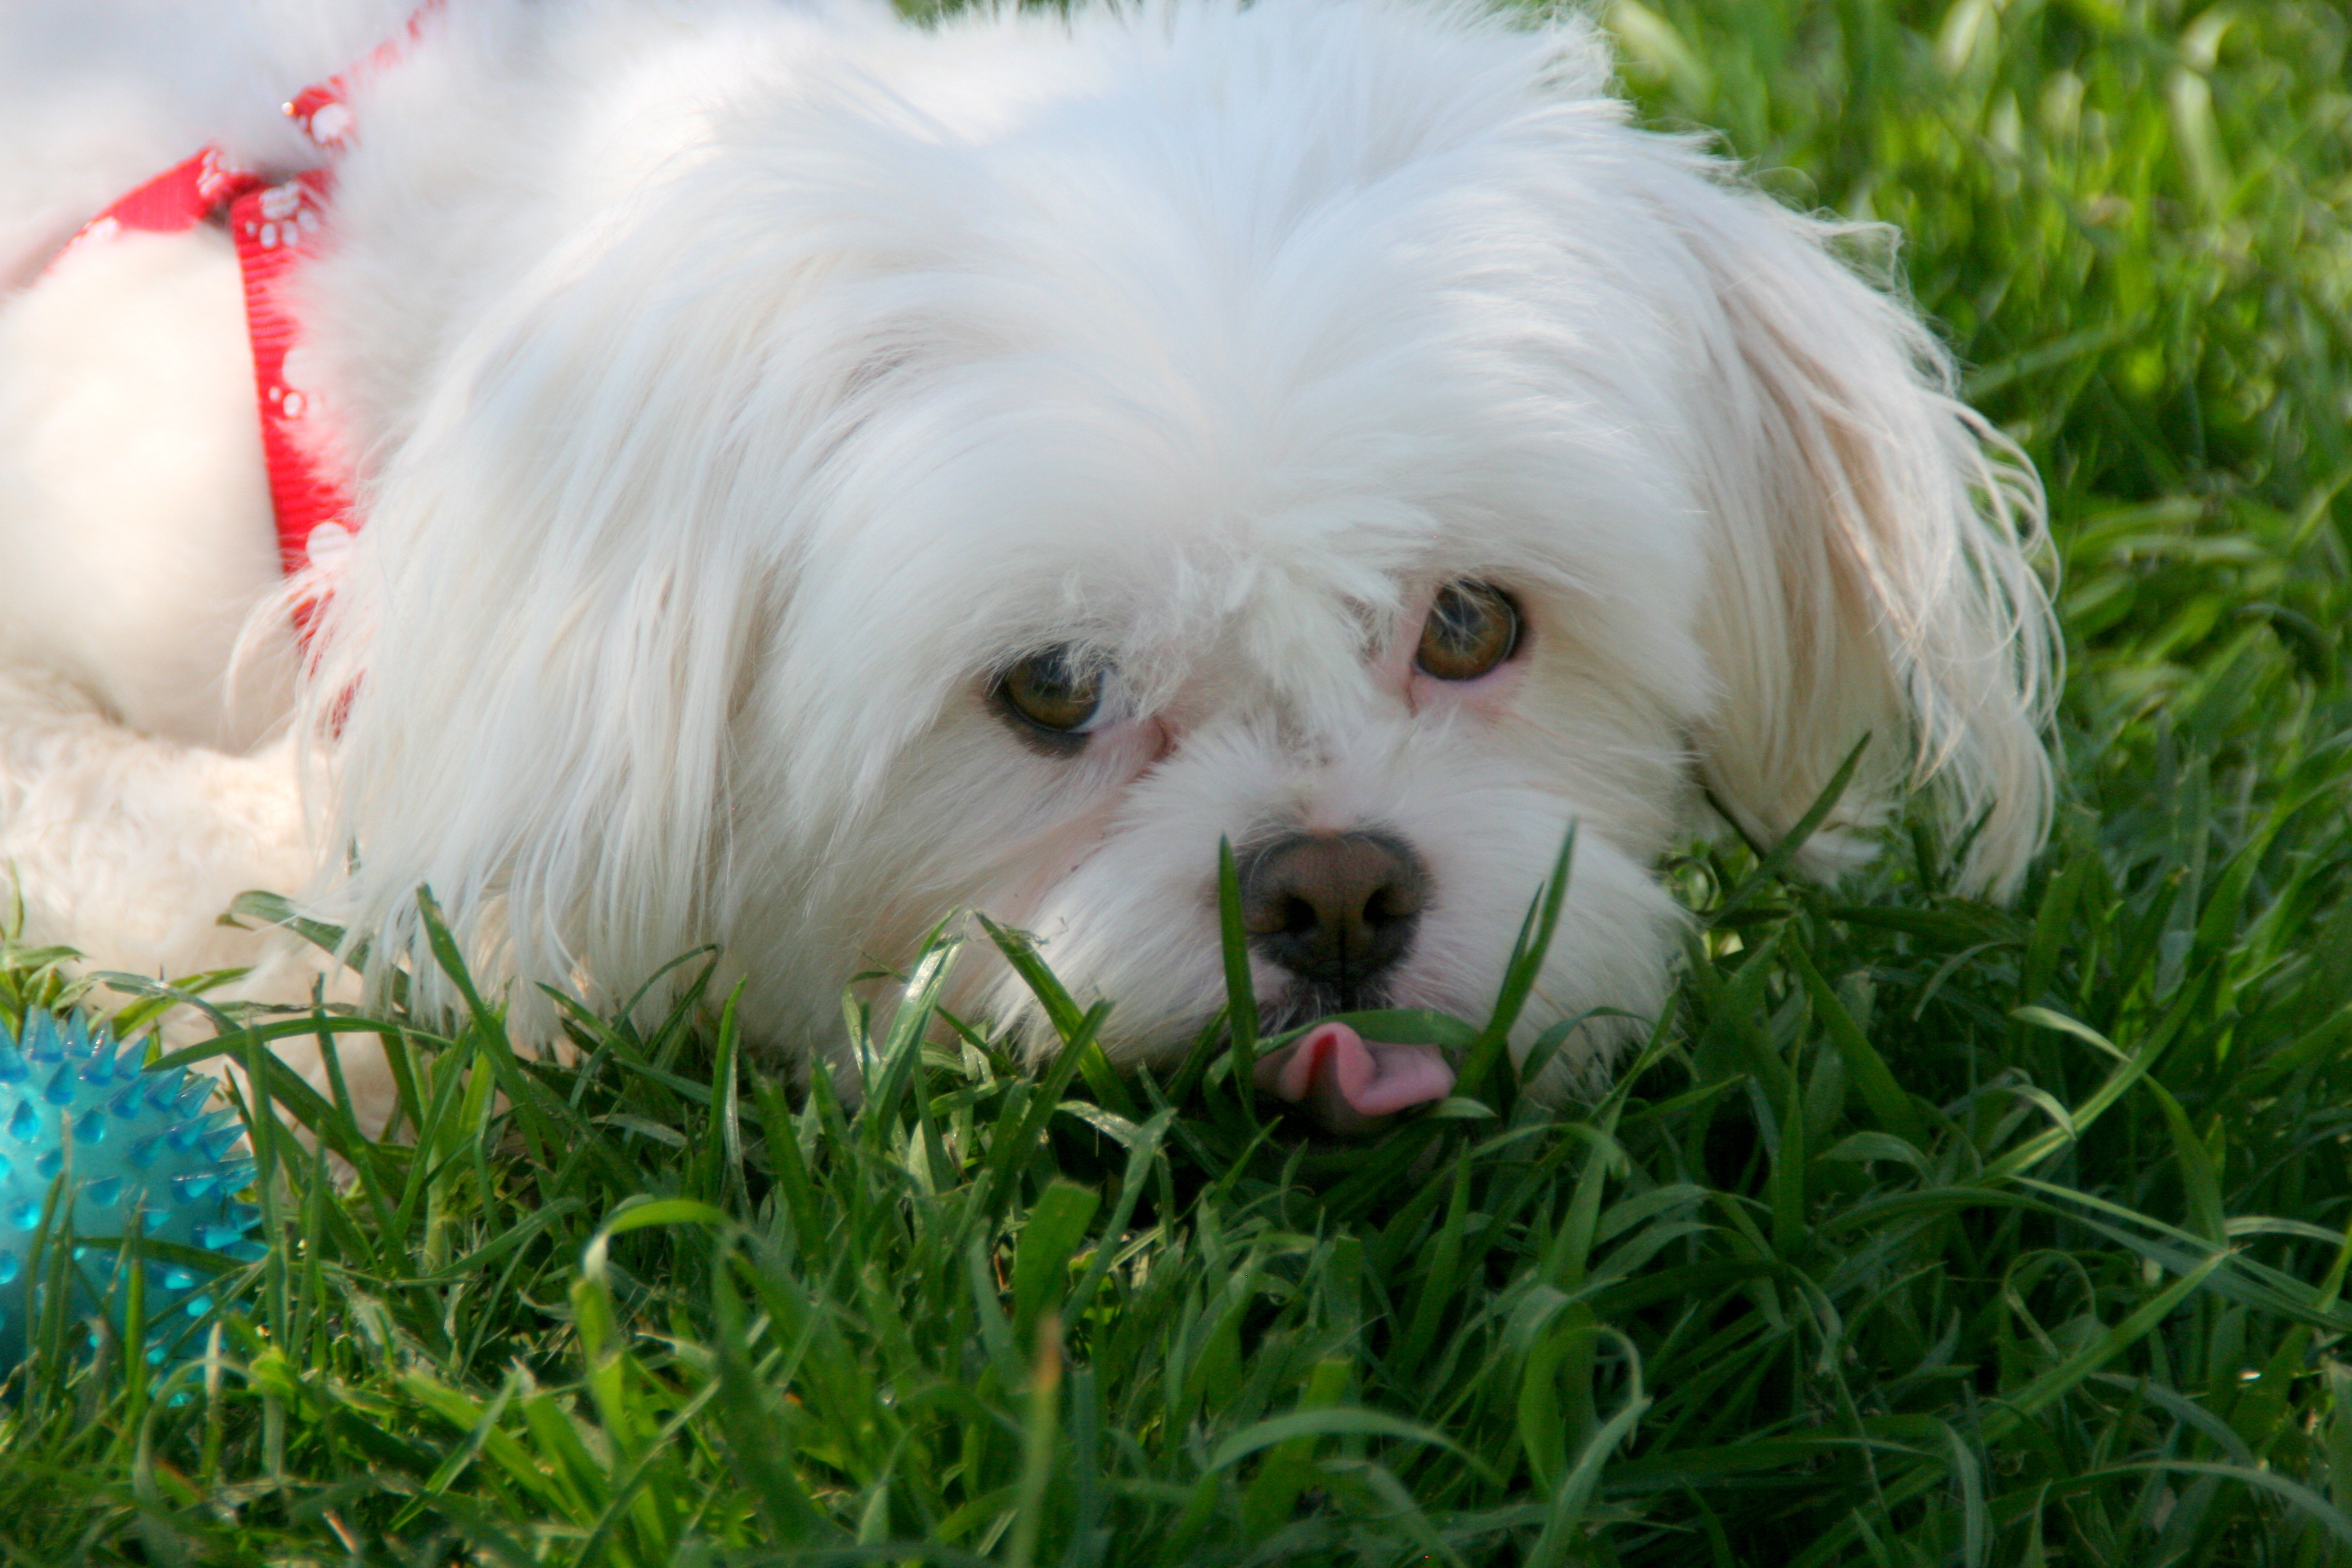
white, puppy, dog, pet, mammal, ball, vertebrate, dog breed, lhasa apso, maltese, bichon, bolognese, coton de tulear, havanese, dog like mammal